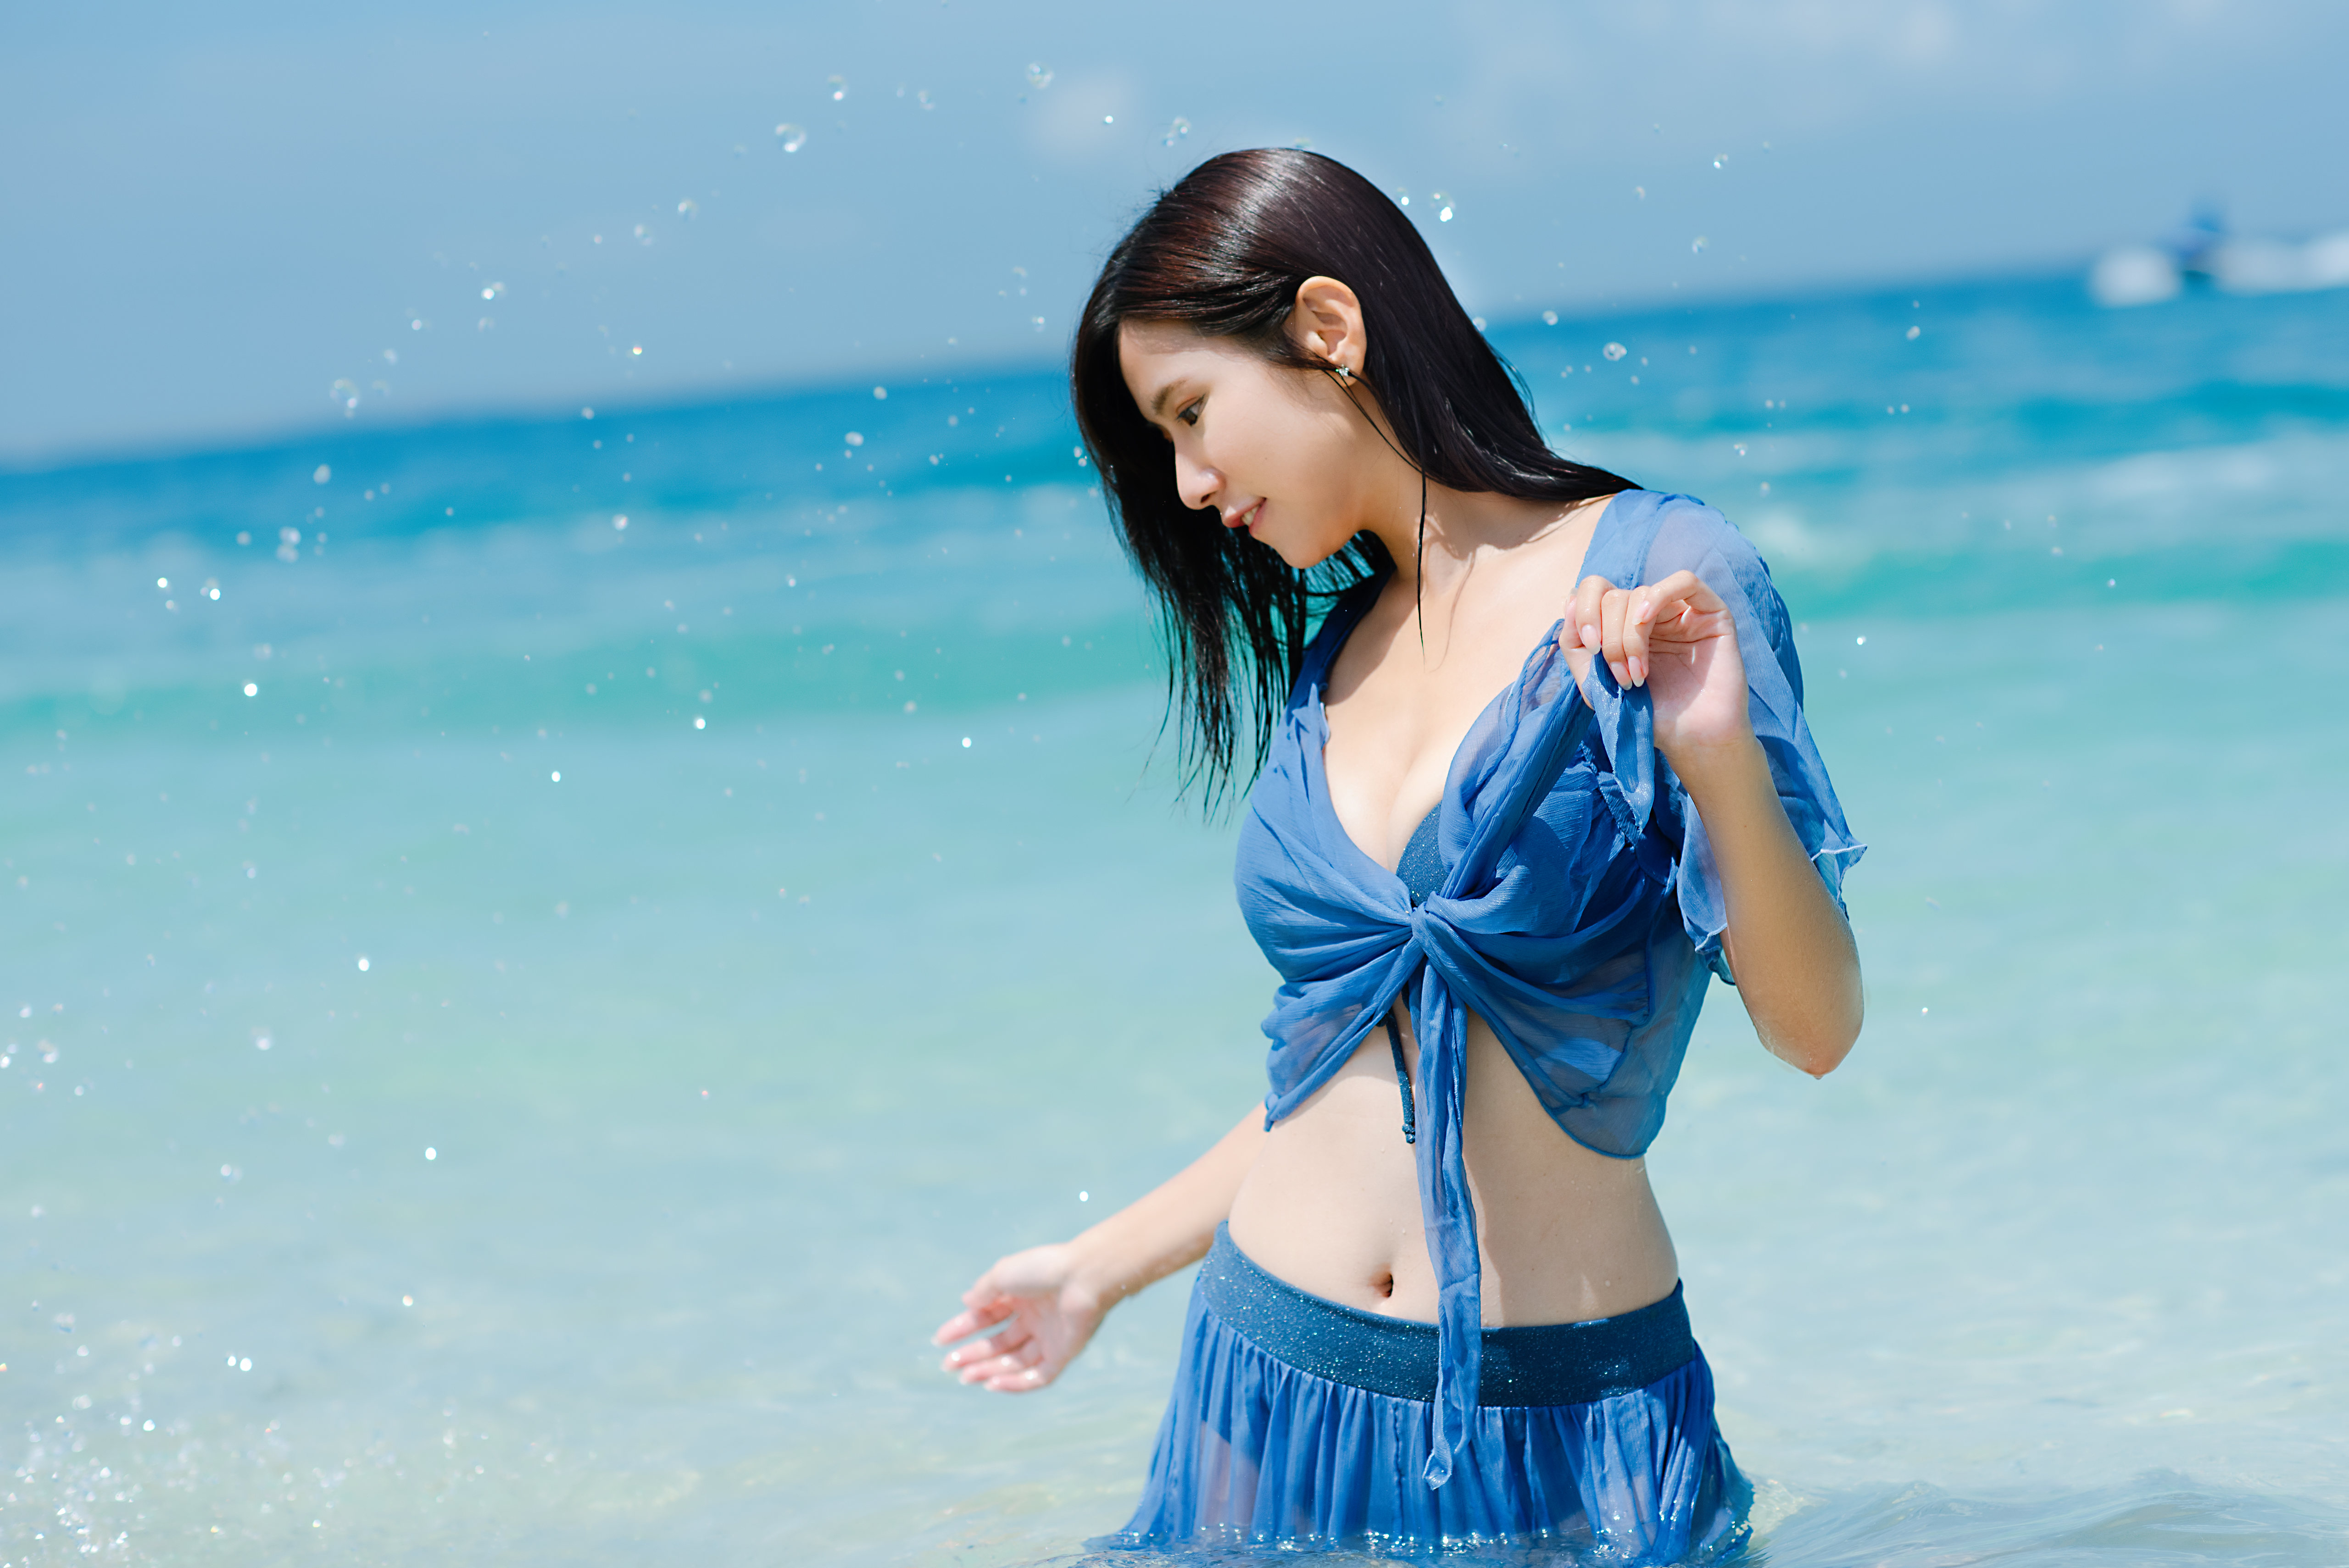
asian, girl, woman, wallpaper, sexy, models, photography, emotions, people, clothing, beauty, sweetness, portrait, blue, abdomen, photo shoot, bikini, summer, fun, swimwear, vacation, sea, sky, navel, trunk, ocean, model, long hair, happy, smile, beach, black hair